North Mesquite High School

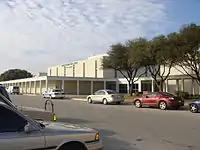
North Mesquite High School before renovation

North Mesquite High School opened in September 1969 as the second high school in Mesquite ISD, behind Mesquite High School, the school's rival in athletic competitions. The original construction consisted of four floors: A, B, C, and D. Over several decades, the enrollment expanded in accordance with the population swell that took place in Mesquite and Sunnyvale, demanding supplementary facilities. In the 1990s, a new gym was constructed. F wing and E section opened for the 2002-2003 school year providing twenty new general classrooms as well as a new Band, Orchestra, and Choir hall. During the 2008-2009 school year construction on S wing (Science wing) began, and opened for the 2009-2010 school year providing 8 Labs and 16 science classrooms. With the science wing being added, the existing rooms on A floor were renovated and added new classrooms. The front of the school was renovated; a new entrance was created, and the business office was enlarged and renovated. The cafeteria was enlarged and snack lines were added. In September 2018 a statue of the school’s mascot, a Stallion, was placed inside the building right at the entrance.